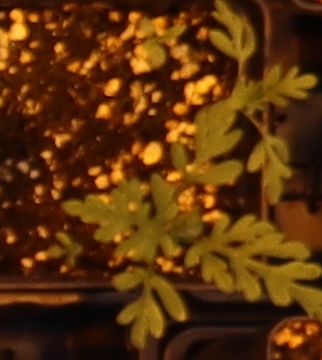
Label: Ragweed